06/05

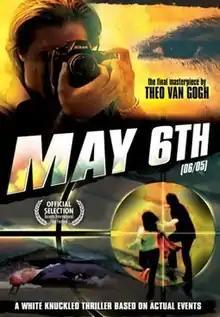

06/05, called May 6th in most English-speaking countries, is a Dutch 2004 film directed by Theo van Gogh, based on the novel "De Zesde Mei" by Tomas Ross.